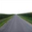
Label: road